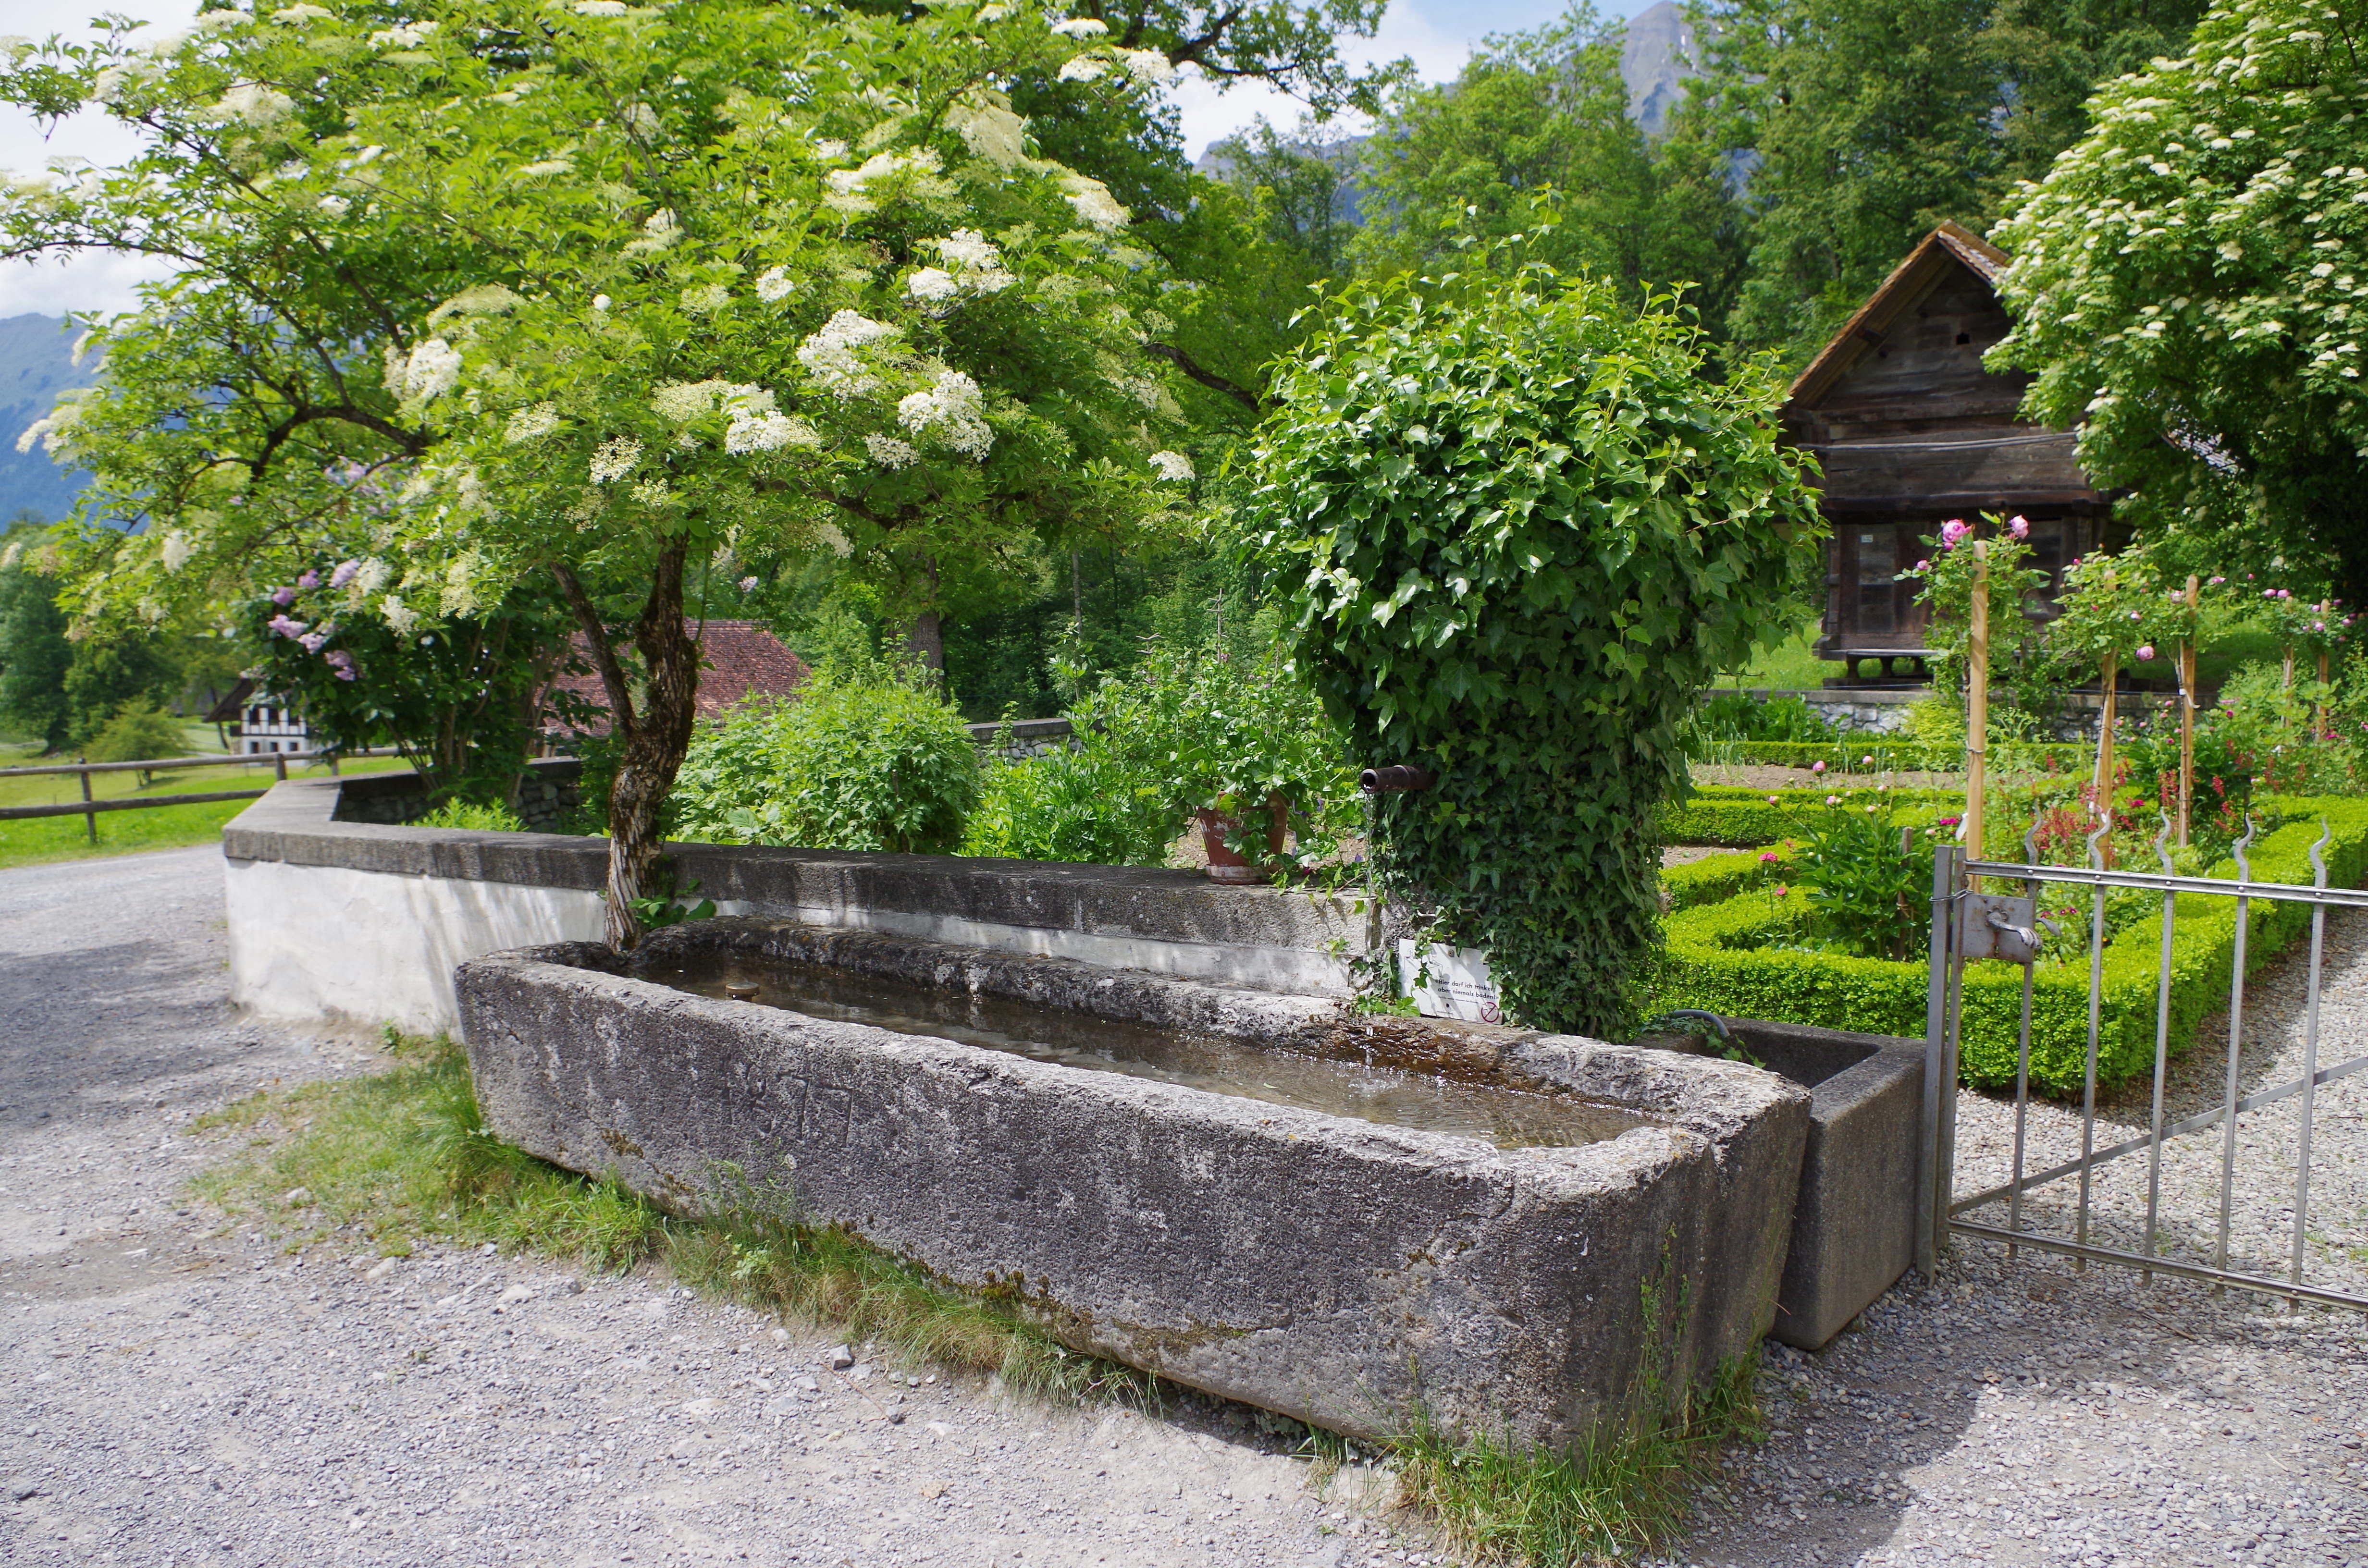
tree, plant, flower, garden, shrub, fountain, pierre, estate, yard, elderberry, landscape architect, ballenberg